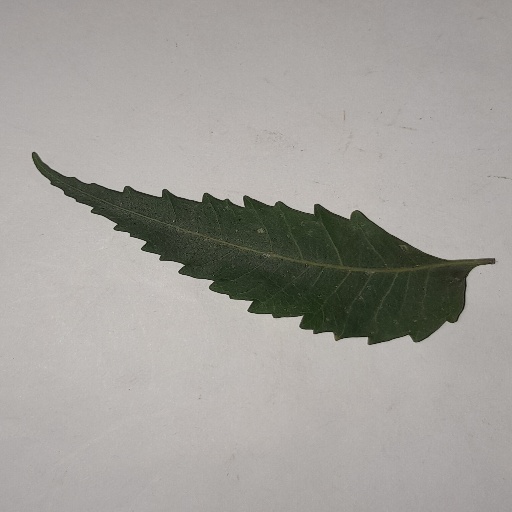
Species: Neem
Leaf condition: Healthy Leaf